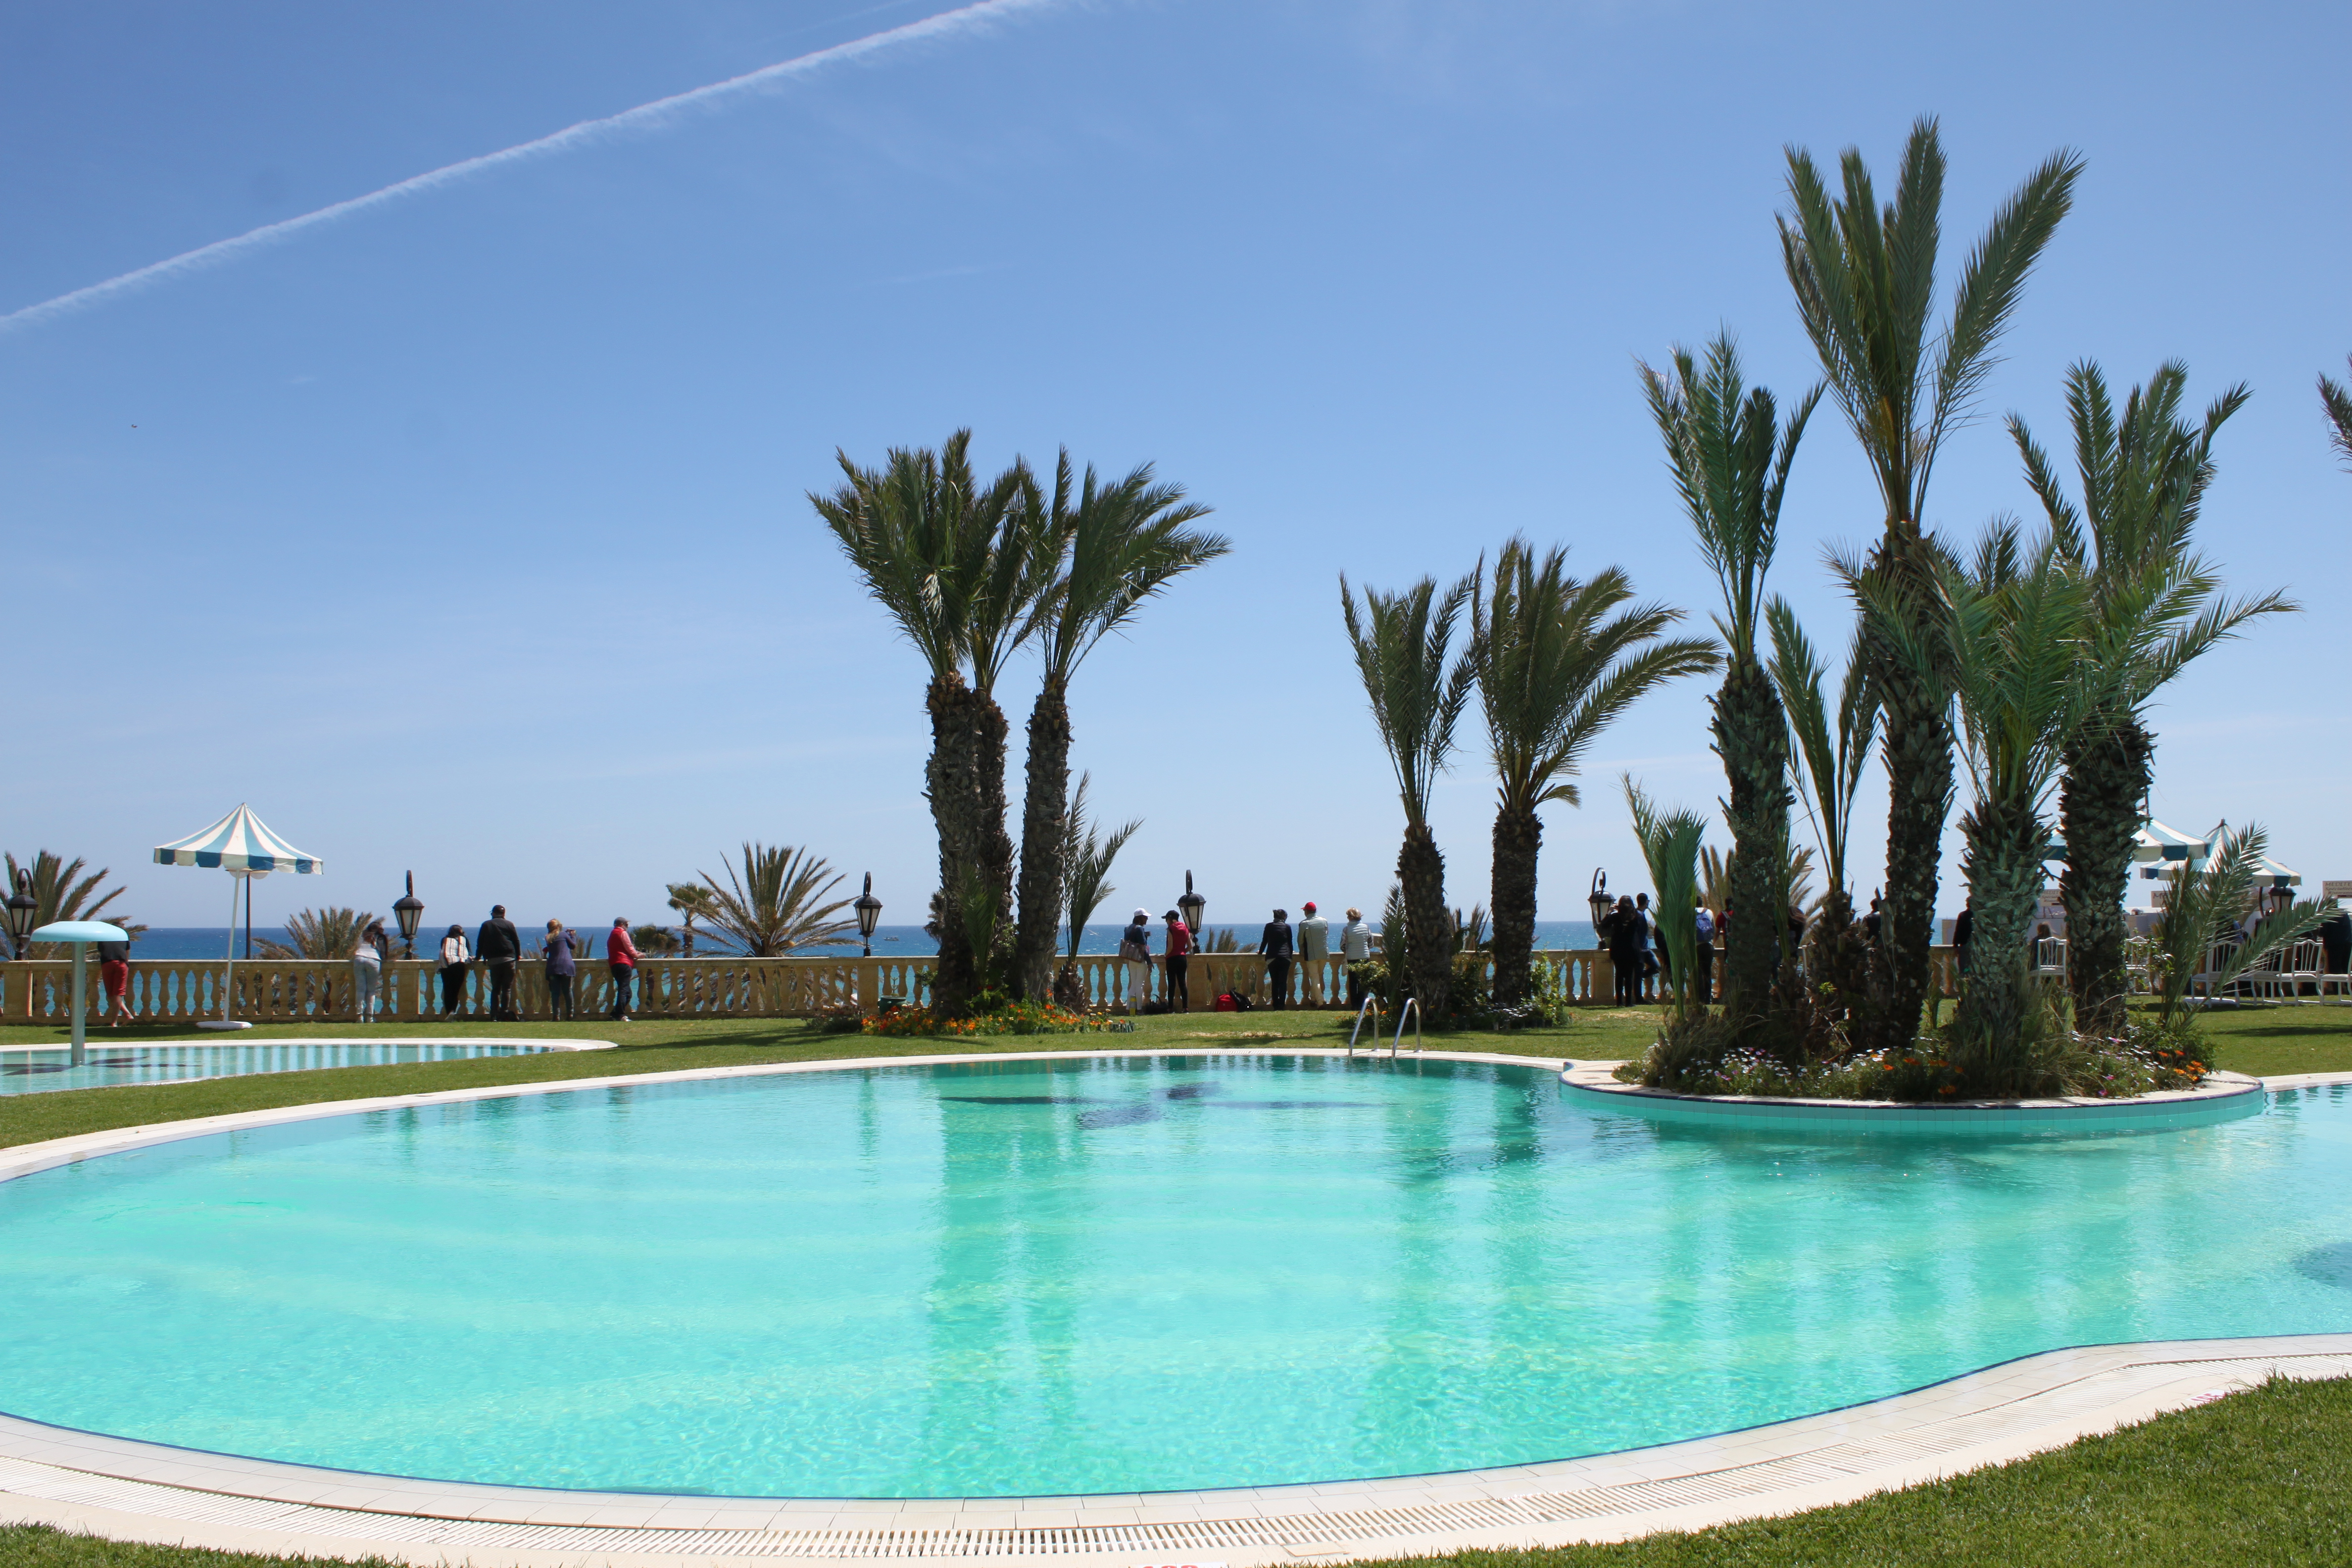
water, horizon, light, architecture, sky, skyline, night, view, building, city, skyscraper, urban, river, panorama, downtown, travel, dusk, evening, reflection, usa, america, office, landmark, harbor, blue, exterior, business, metropolitan, tourism, modern, new, scene, york, metropolis, geographical feature, human settlement, metropolitan area, swimming pool, resort, property, palm tree, arecales, leisure, tree, estate, real estate, vacation, resort town, recreation